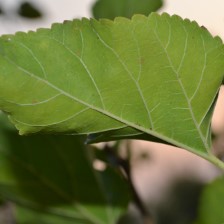
Variety: Kamphaengsaeng42